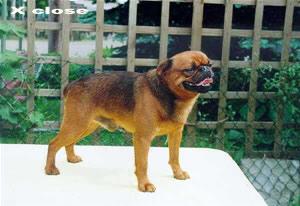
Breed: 209-n000042-Brabancon_griffo